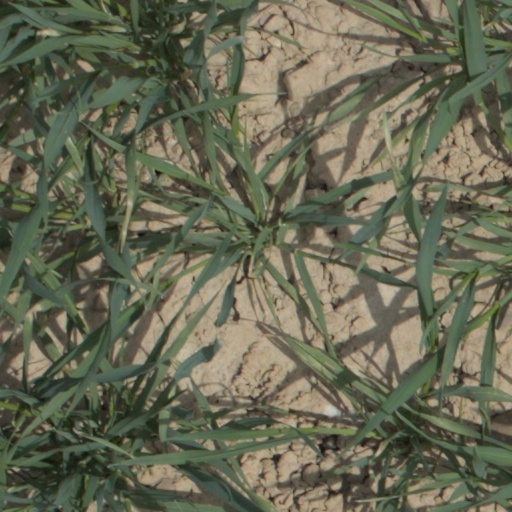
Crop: wheat